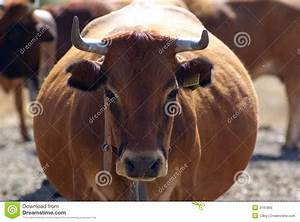
Label: cow